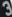
Number: 3